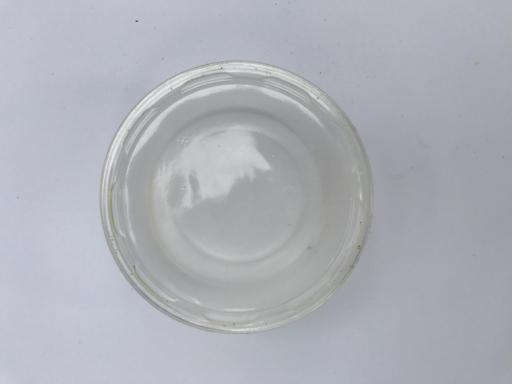
Label: plastic